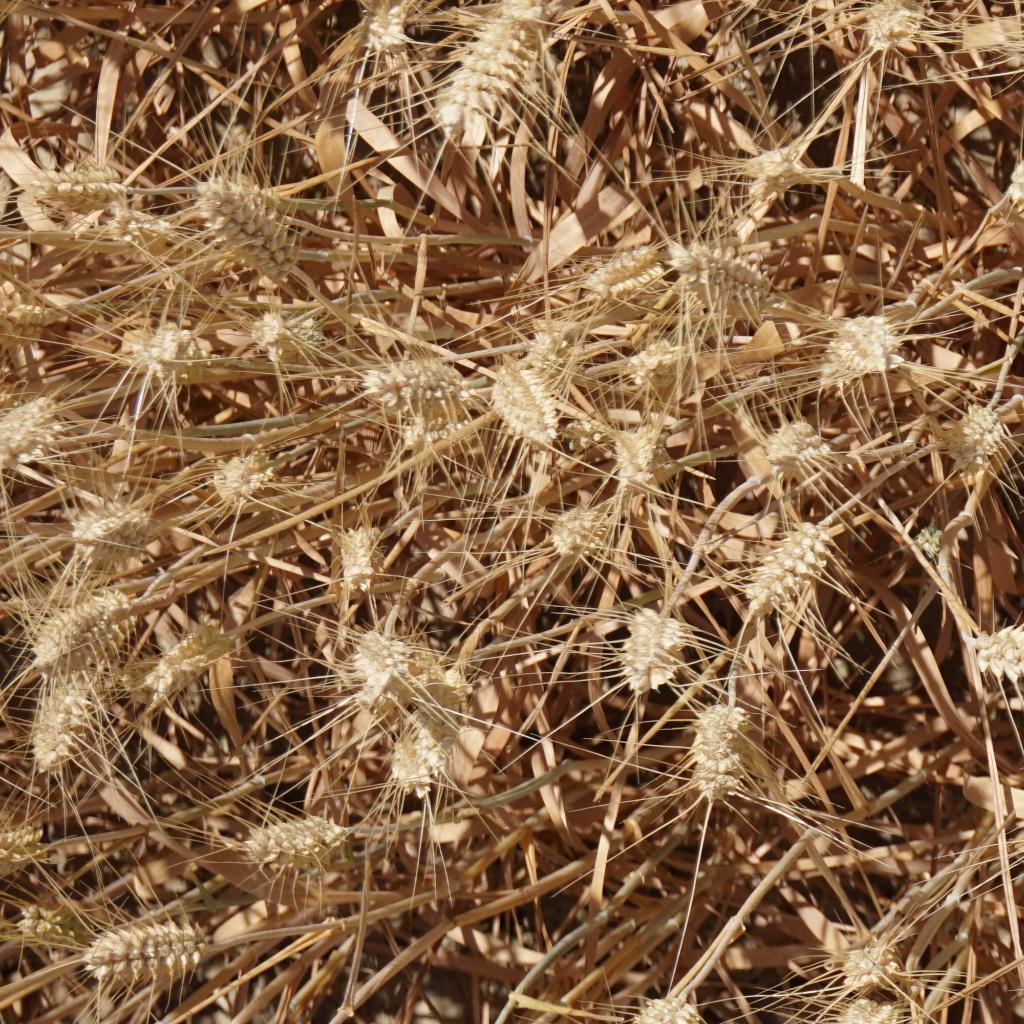
Country: France
Location: Gréoux
Wheat development stage: Filling - Ripening